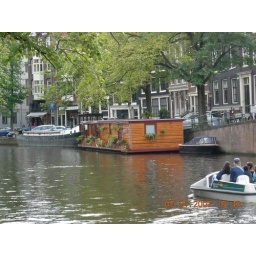
I want to live in a house boat